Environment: lab
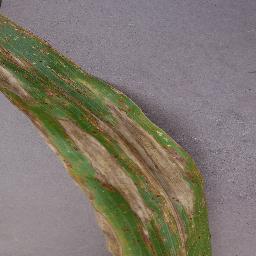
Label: northern_corn_leaf_blight